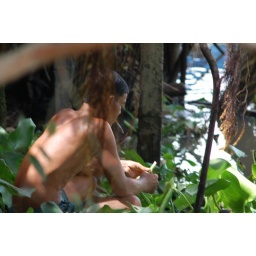
I forgot what the plant is called, but the floating plant that's found all over the river can be eaten.